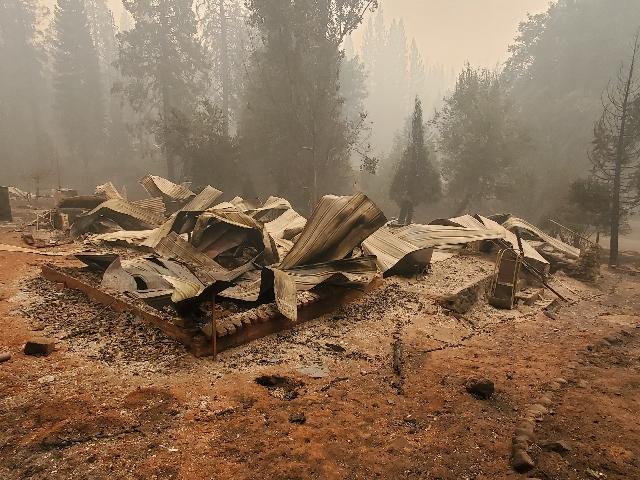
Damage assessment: destroyed